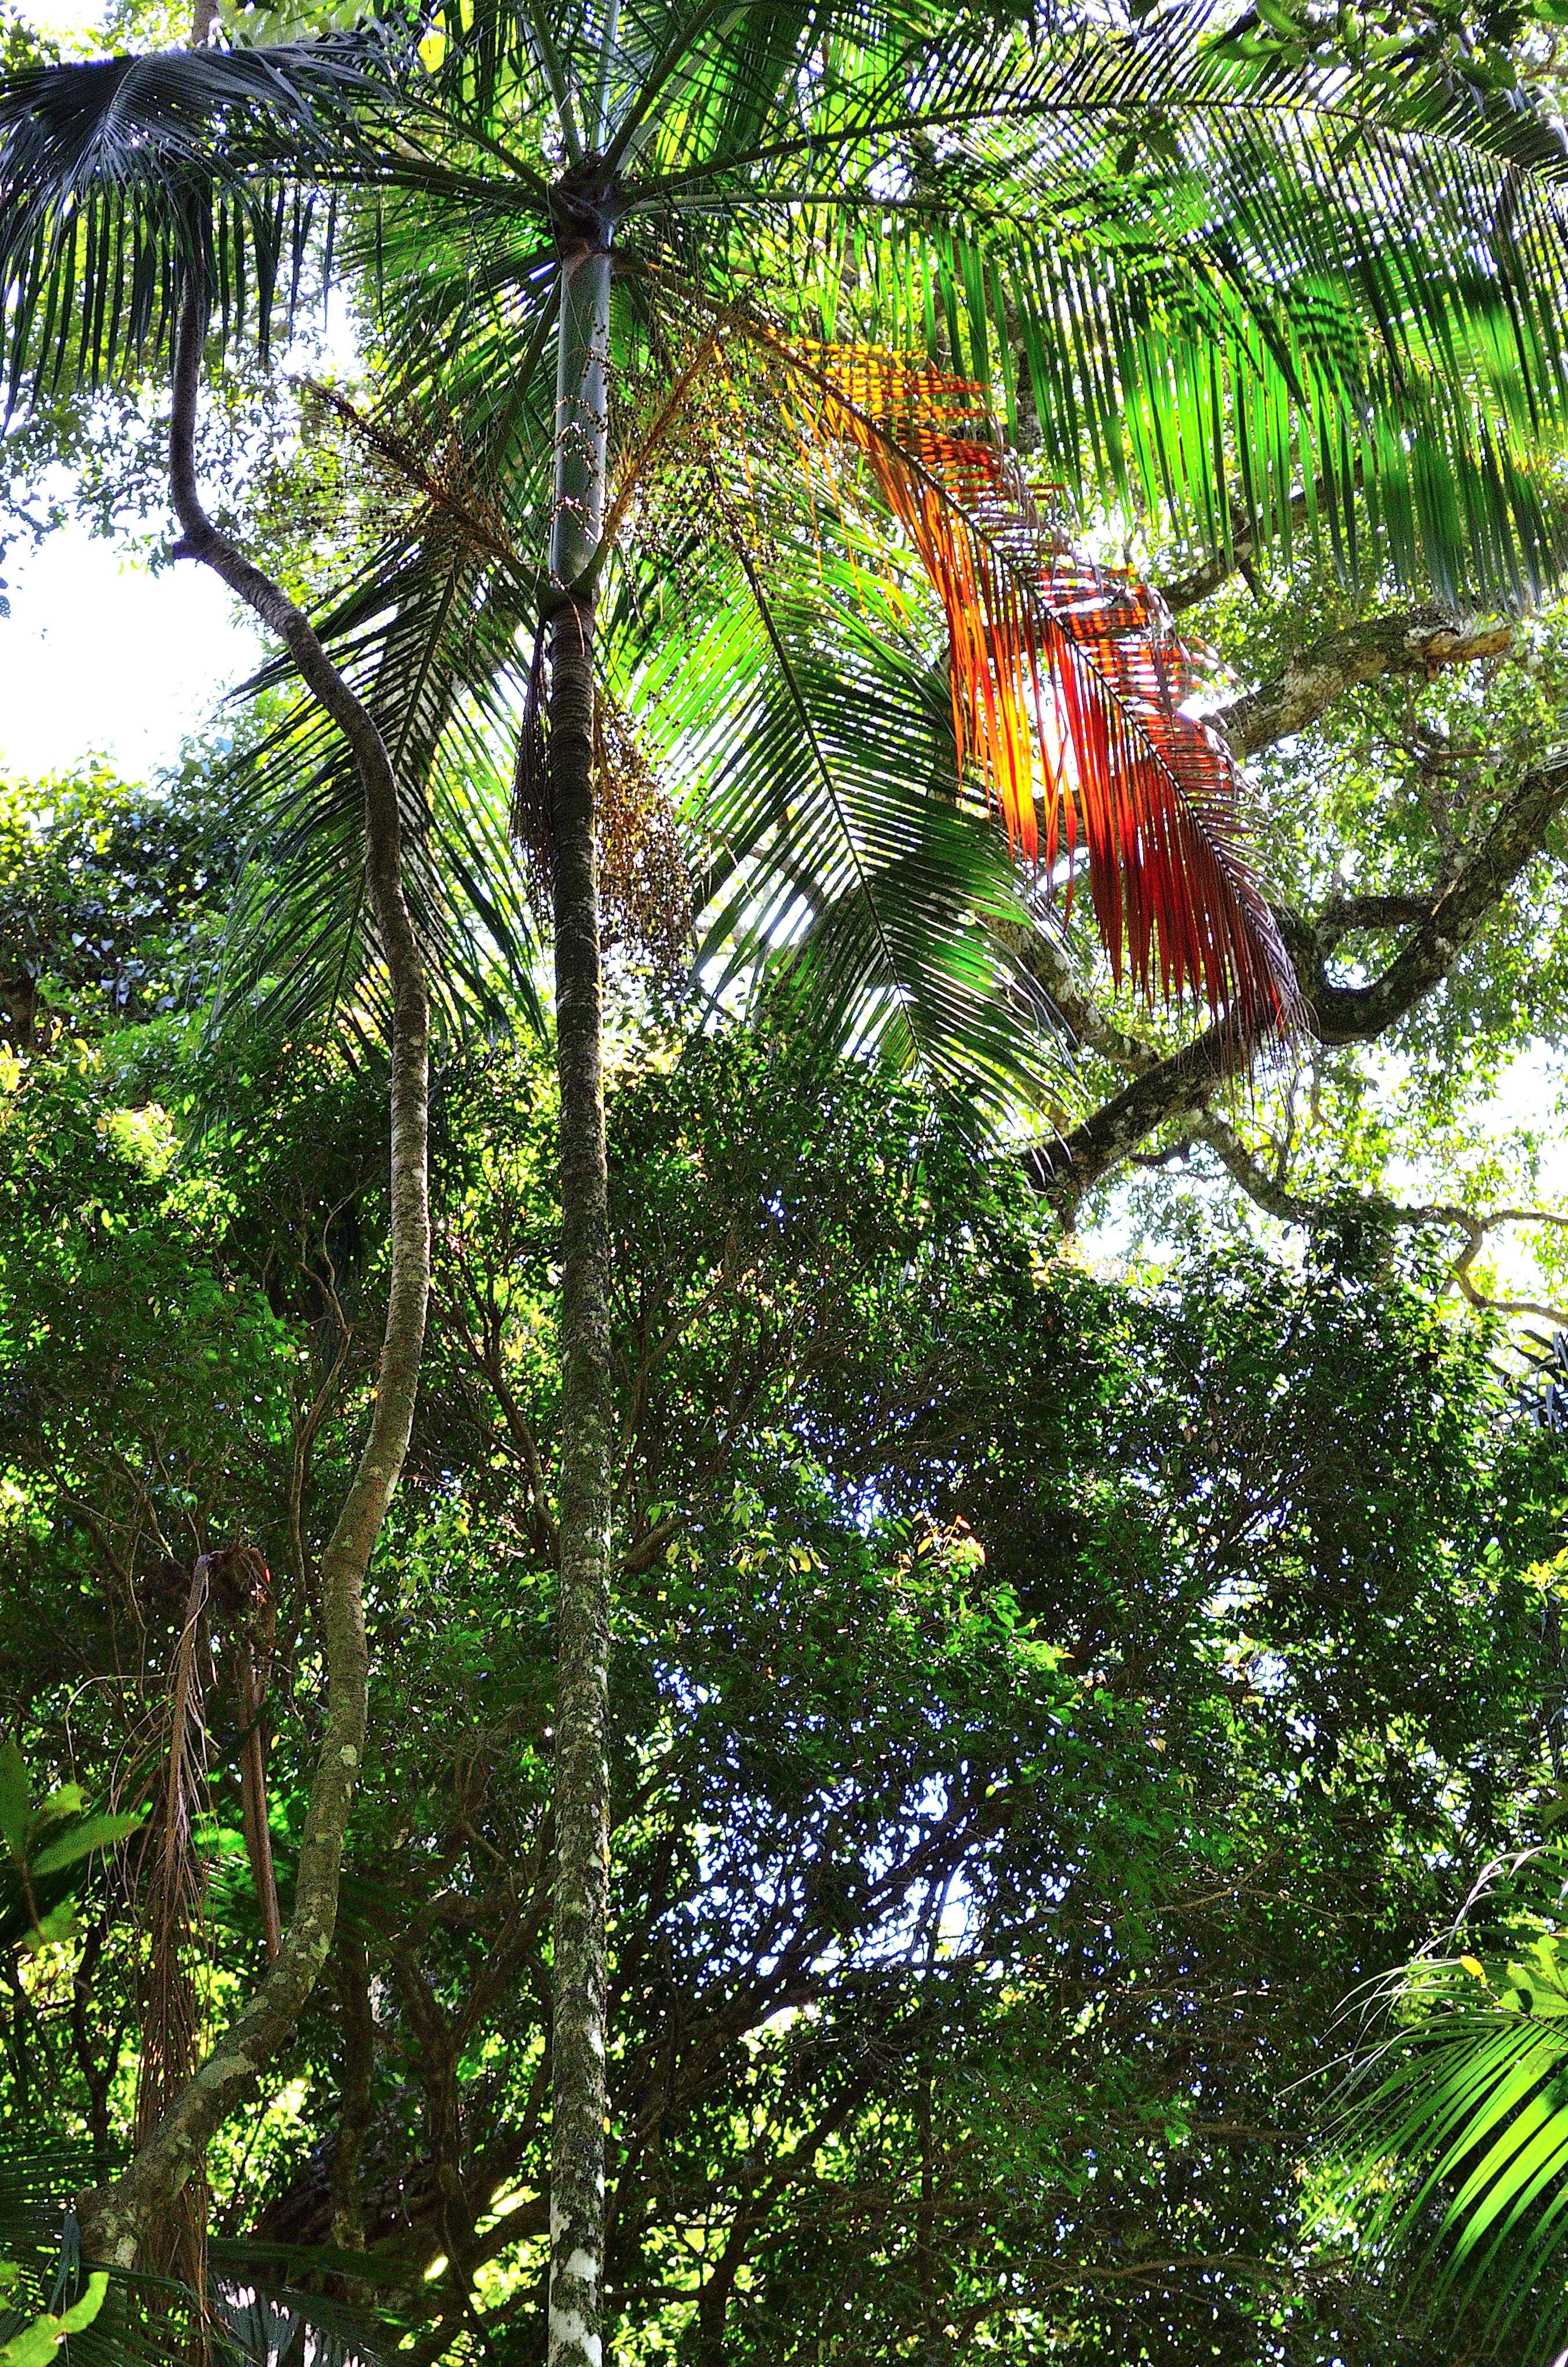
tree, forest, branch, bird, leaf, flower, wildlife, green, jungle, botany, garden, flora, fauna, rainforest, rojo, naturaleza, argentina, verde, monte, woodland, misiones, selva, reserva, peroba, arauco, palmito, forestal, sanjorge, ecosistema, altoparana, palorosa, habitat, tropics, natural environment